Romani people in Romania

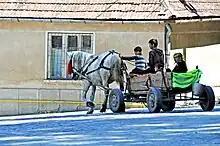
A Roma family travelling by wagon

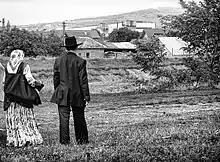
A Roma couple

The liberation of the Roma improved the legal status of Romania's Roma, however, they retained their position as the most marginalised sector of Romanian society. They frequently continued to work for the same masters, without significant improvement to their material conditions. Roma who did not continue to labour for their former owners often suffered great economic hardship, imprisonment and death from hunger being frequent outcomes. During the first thirty years following liberation, a notable phenomenon of urbanisation occurred, with many Roma who were expelled from their former owners' estates, or who did not wish to adopt a lifestyle which would thrust them into poverty, migrating to towns. This contrasted the situation noted in some other groups of Roma, who adapted fully to this new condition and assimilated into the peasant population, losing their status as Roma both culturally and officially.